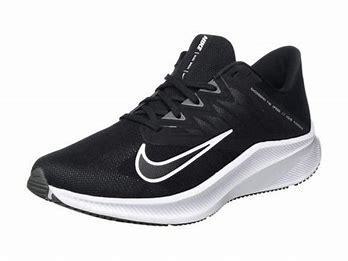
Brand: Nike
Model: Quest 3